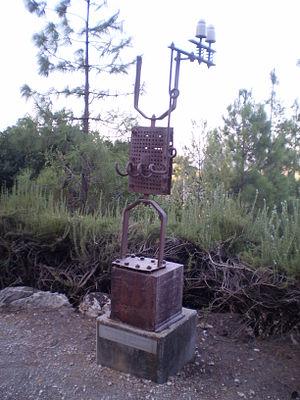
Ettore Colla est un peintre et sculpteur italien, représentatif de l'abstraction italienne.